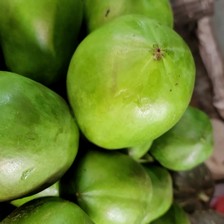
Label: others